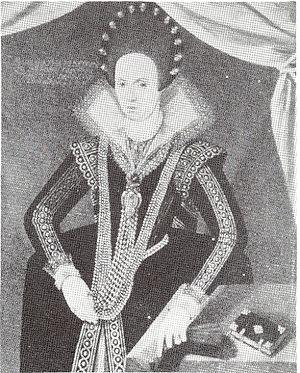
Marguerite de Brunswick-Lunebourg, était une aristocrate allemande, membre de la Maison des Welf et par mariage duchesse de Saxe-Cobourg.